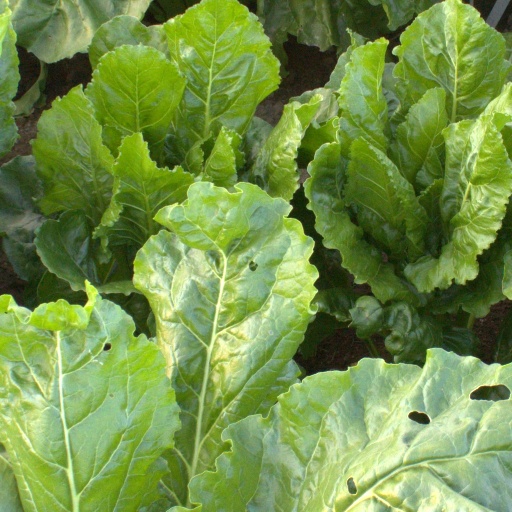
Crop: sugar beet